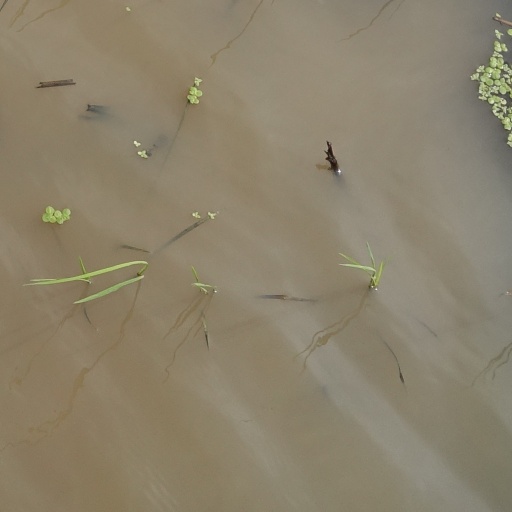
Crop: rice